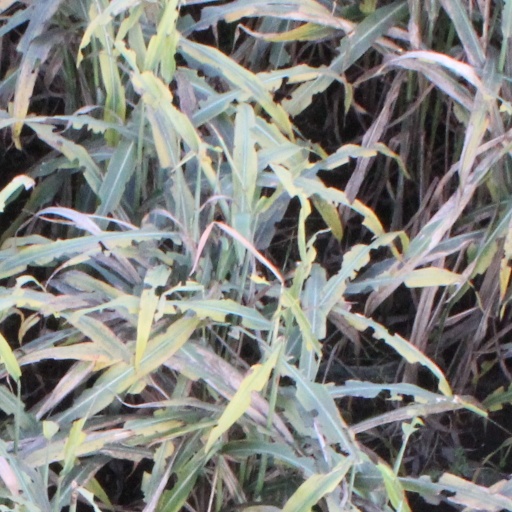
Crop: sorghum